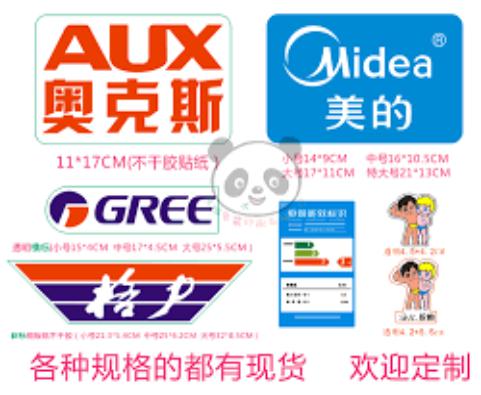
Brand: auxx-2
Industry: Electronic